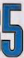
Number: 5